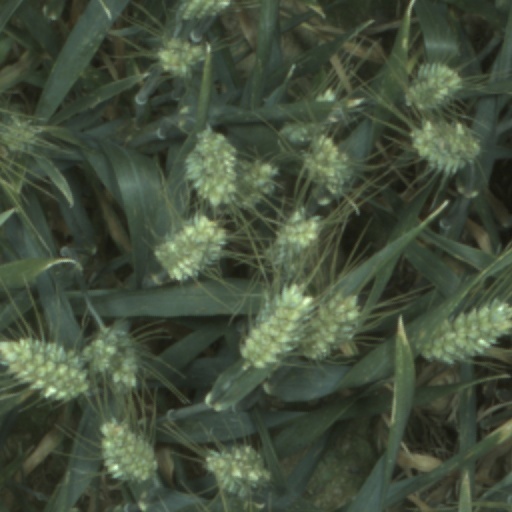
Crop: wheat